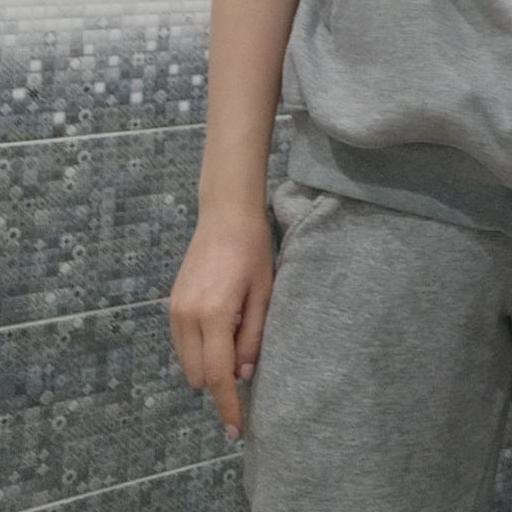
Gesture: no_gesture